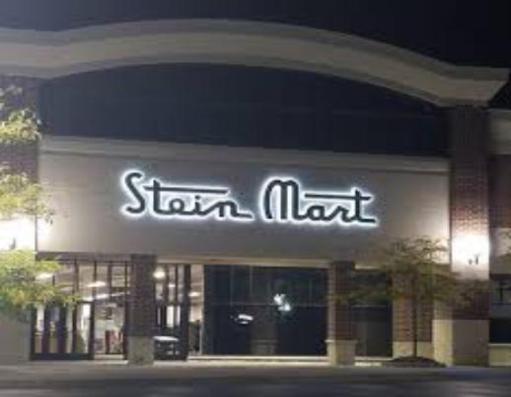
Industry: Others